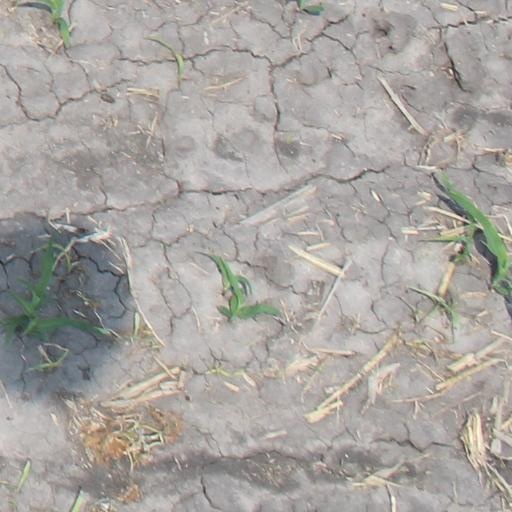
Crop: maize; corn